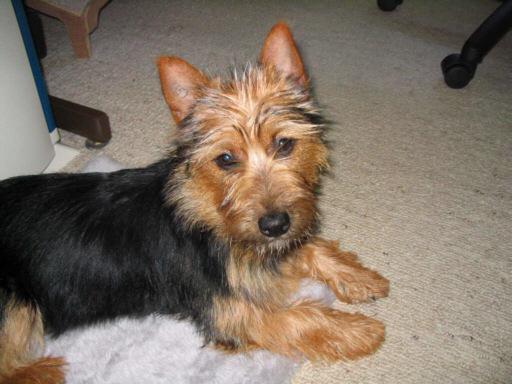
Australian_terrier